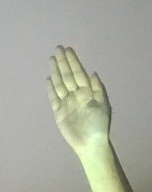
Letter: seen